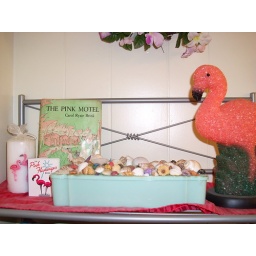
This is the top shelf of the etagerie in my bathroom